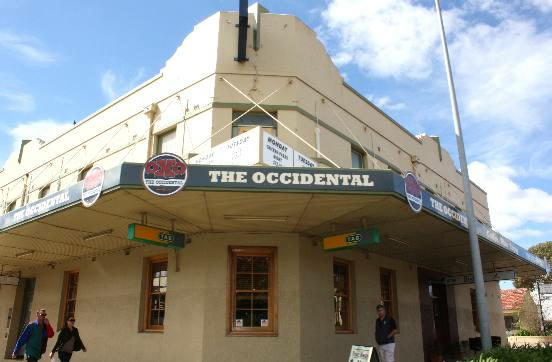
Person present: No